Rock music in Belgium

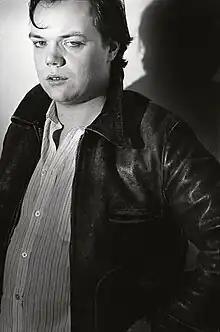
Patrick Nebel of Nacht und Nebel in 1985

Among the Belgian new wave bands that emerged following the first wave of punk were pop bands like TC Matic of the singer Arno, De Kreuners, The Bowling Balls, Nacht und Nebel and Walter Verdin. New wave also included electronic rock bands like Telex, as well as bands inspired by songwriting like "Rick Tubbax And The Taxi's", and Bubblegum pop artists like Lio. This period also included "funk wave" bands like Allez Allez and 2 Belgen.